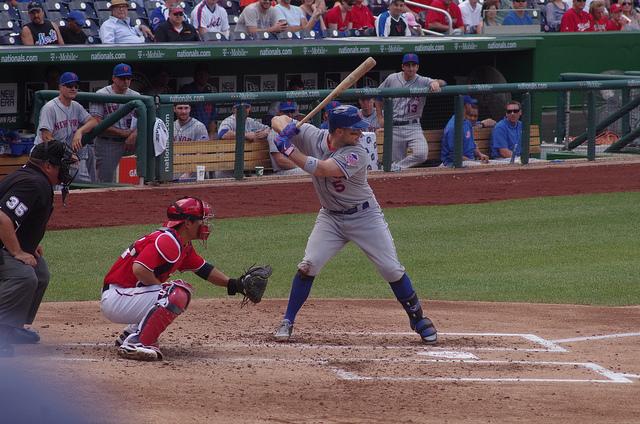
A baseball batter anticipating the pitch of the baseball.